Barry Pang

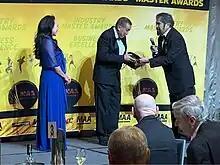
Barry receiving lifetime achievement award at Martial Arts Australia 2023 awards night from Tino Ceberano

2023 Martial Arts Australia, Masters Award for Lifetime achievement. Received alongside Richard Norton, Benny Urquidez, and Mike Stone.